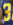
Number: 3